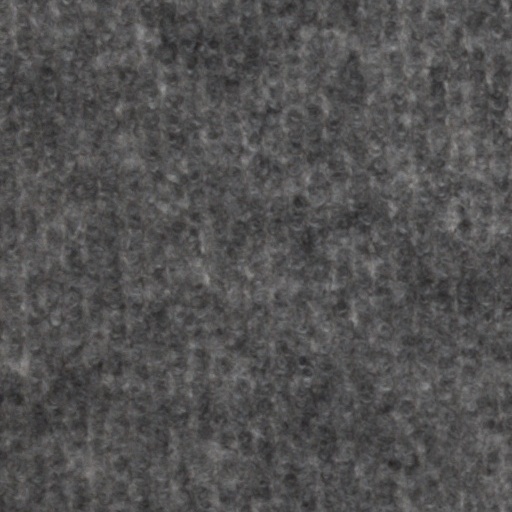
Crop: wheat